Question: What colors are in the pot?
Tambaya: Wasu launuka ne a cikin tukunyar?
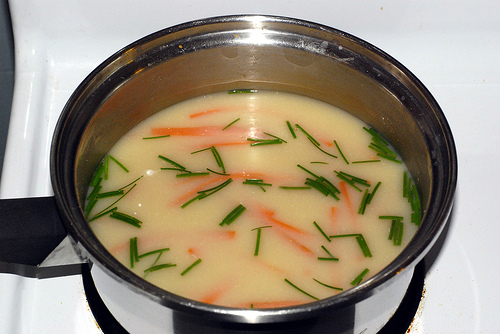
Answer: Yellow green and orange.
Amsa: Ruwan ɗorawa kore da ruwan lemo.